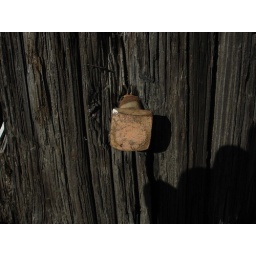
a nail in a telephone pole